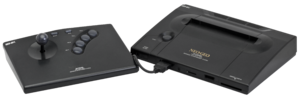
Dans l'histoire des consoles de jeux vidéo, la quatrième génération représente l'ère des consoles 16 bits.